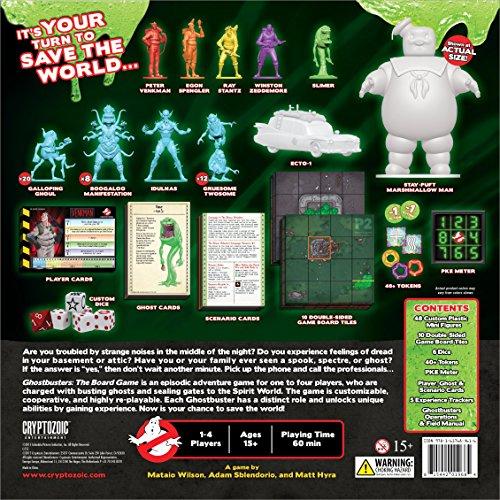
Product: Ghostbusters The Board Game
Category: Toys & Games | Games & Accessories | Board Games
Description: With guidelines for creating your own scenarios, Ghostbusters: The Board Game will keep you enthralled for hours.
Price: $33.55
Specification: ProductDimensions:4x11.5x11.5inches|ItemWeight:2pounds|ShippingWeight:3.45pounds(Viewshippingratesandpolicies)|DomesticShipping:ItemcanbeshippedwithinU.S.|InternationalShipping:ThisitemcanbeshippedtoselectcountriesoutsideoftheU.S.LearnMore|ASIN:B00ZF09VLY|Itemmodelnumber:01968CZE|Manufacturerrecommendedage:15-17years